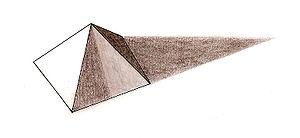
La pyramide de Khéops ou grande pyramide de Gizeh est un monument construit par les Égyptiens de l'Antiquité, formant une pyramide à base carrée. Tombeau présumé du pharaon Khéops, elle fut édifiée il y a plus de 4 500 ans, sous la IVᵉ dynastie, au centre du complexe funéraire de Khéops se situant à Gizeh en Égypte. Elle est la plus grande des pyramides de Gizeh.